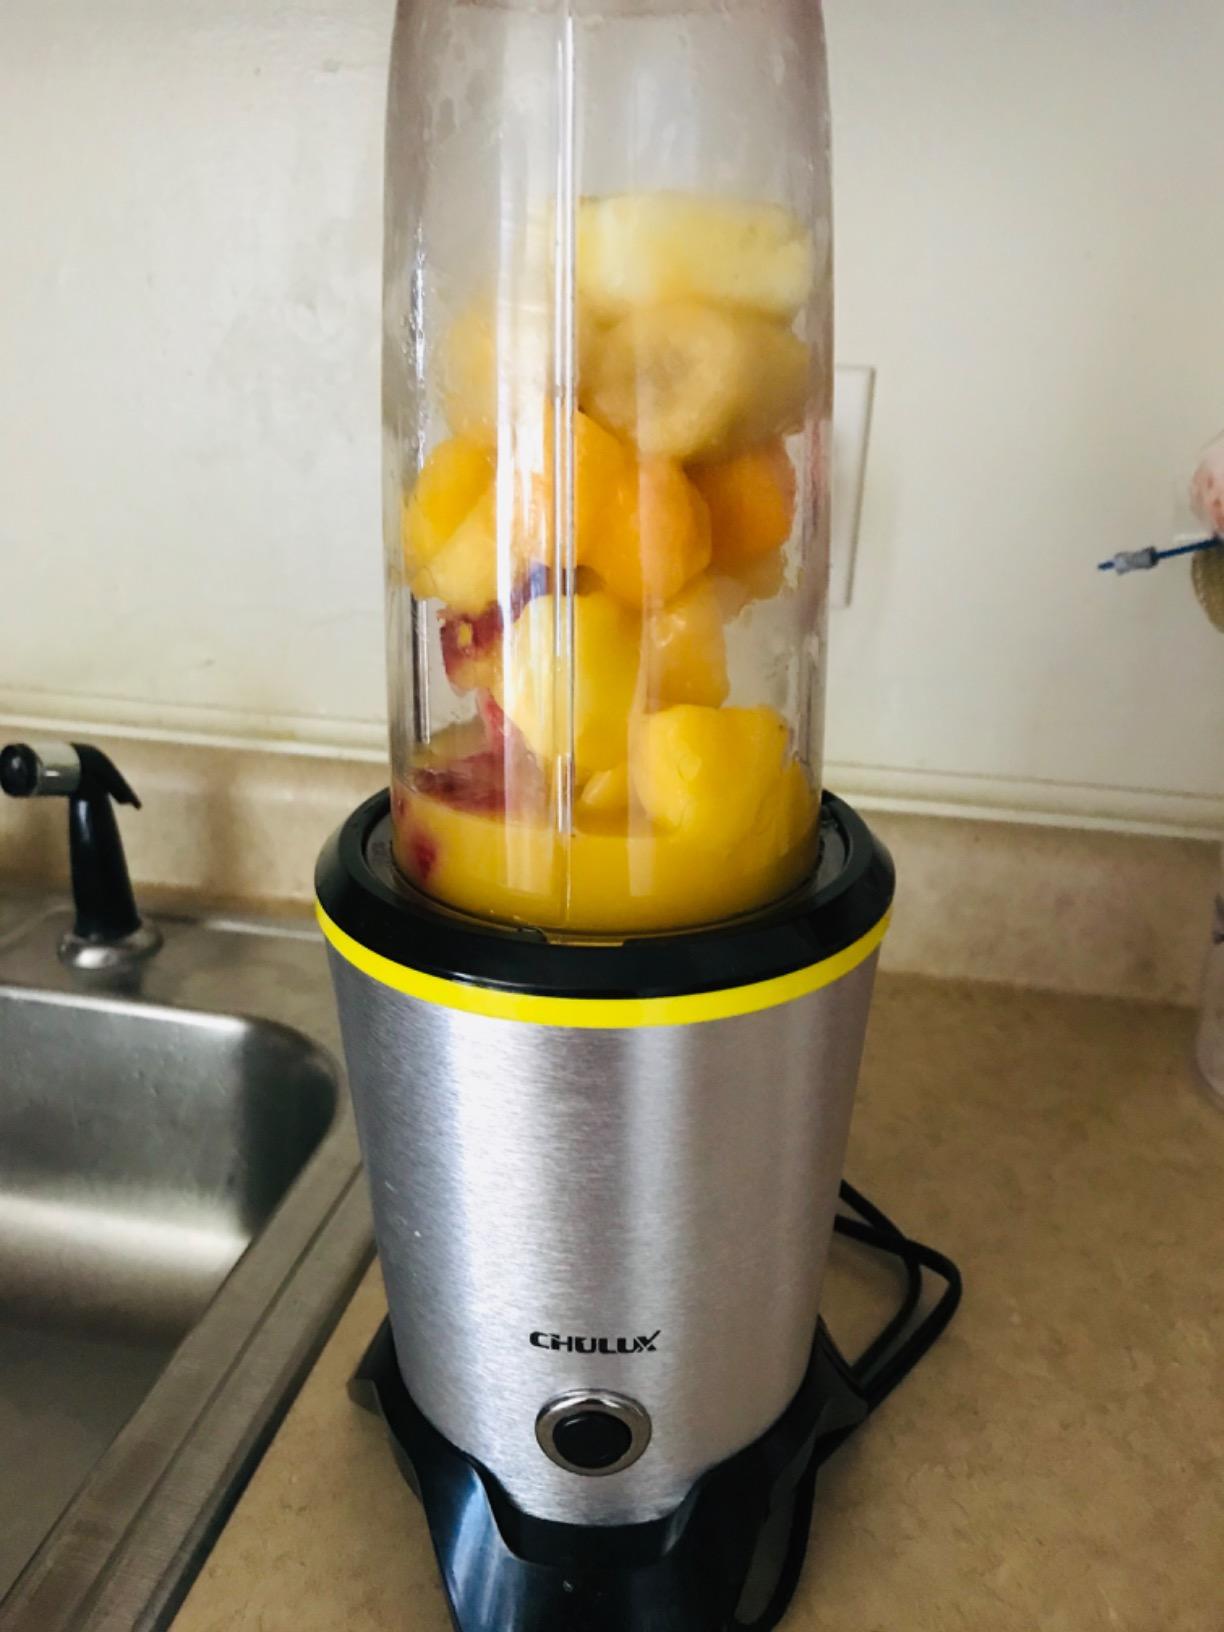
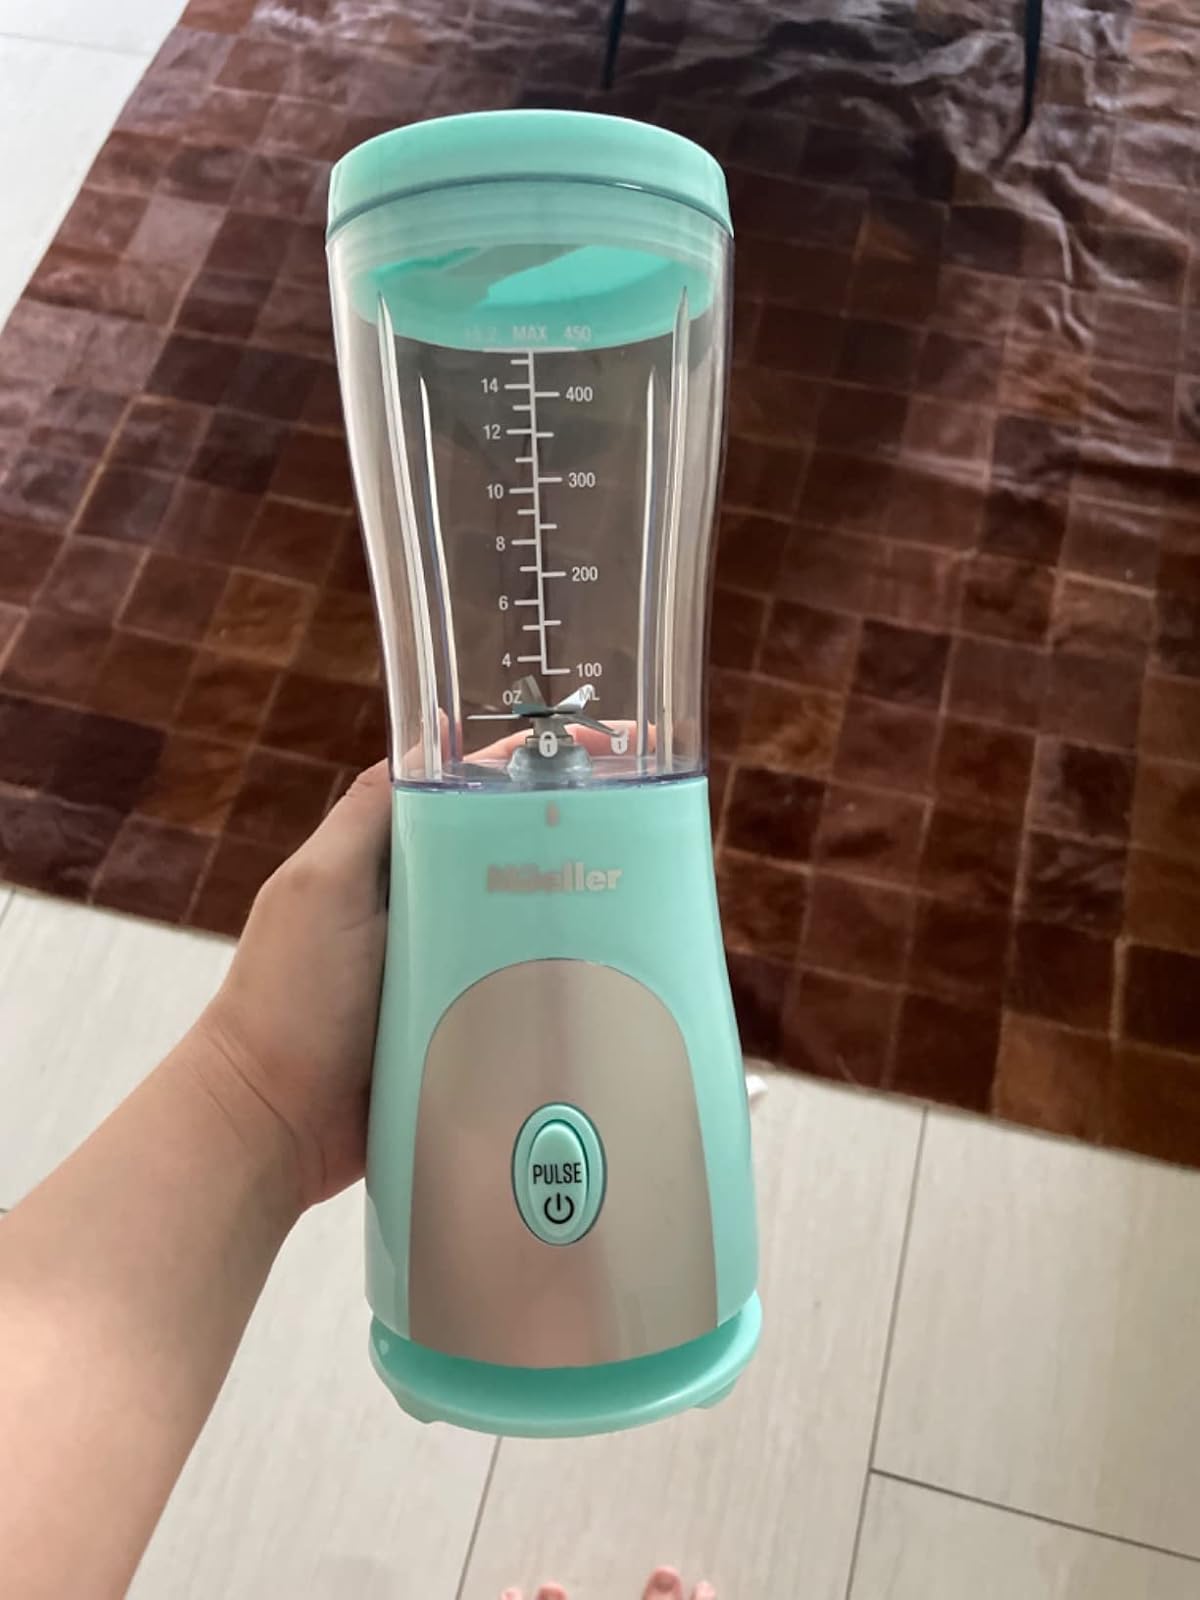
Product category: items_blender
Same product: no